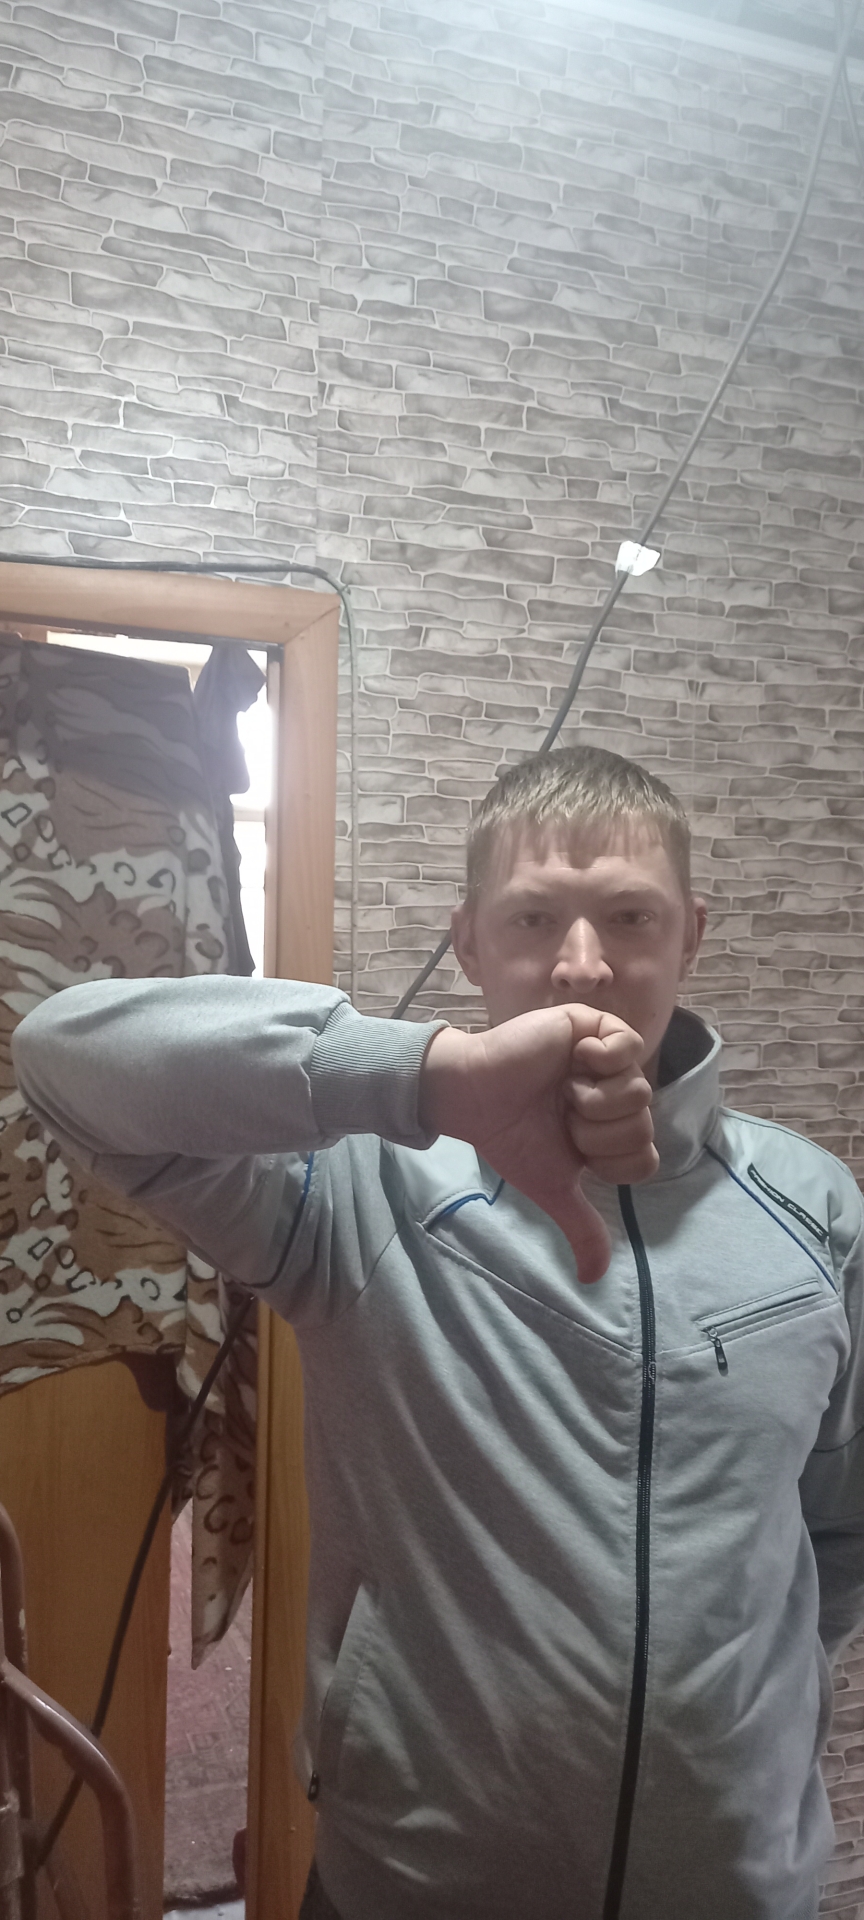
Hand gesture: dislike